Falkenhagen (Landolfshausen)

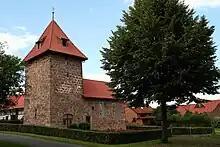
Church in Falkenhagen

Falkenhagen is a village in the municipality Landolfshausen, in the district of Göttingen of Lower Saxony, Germany.